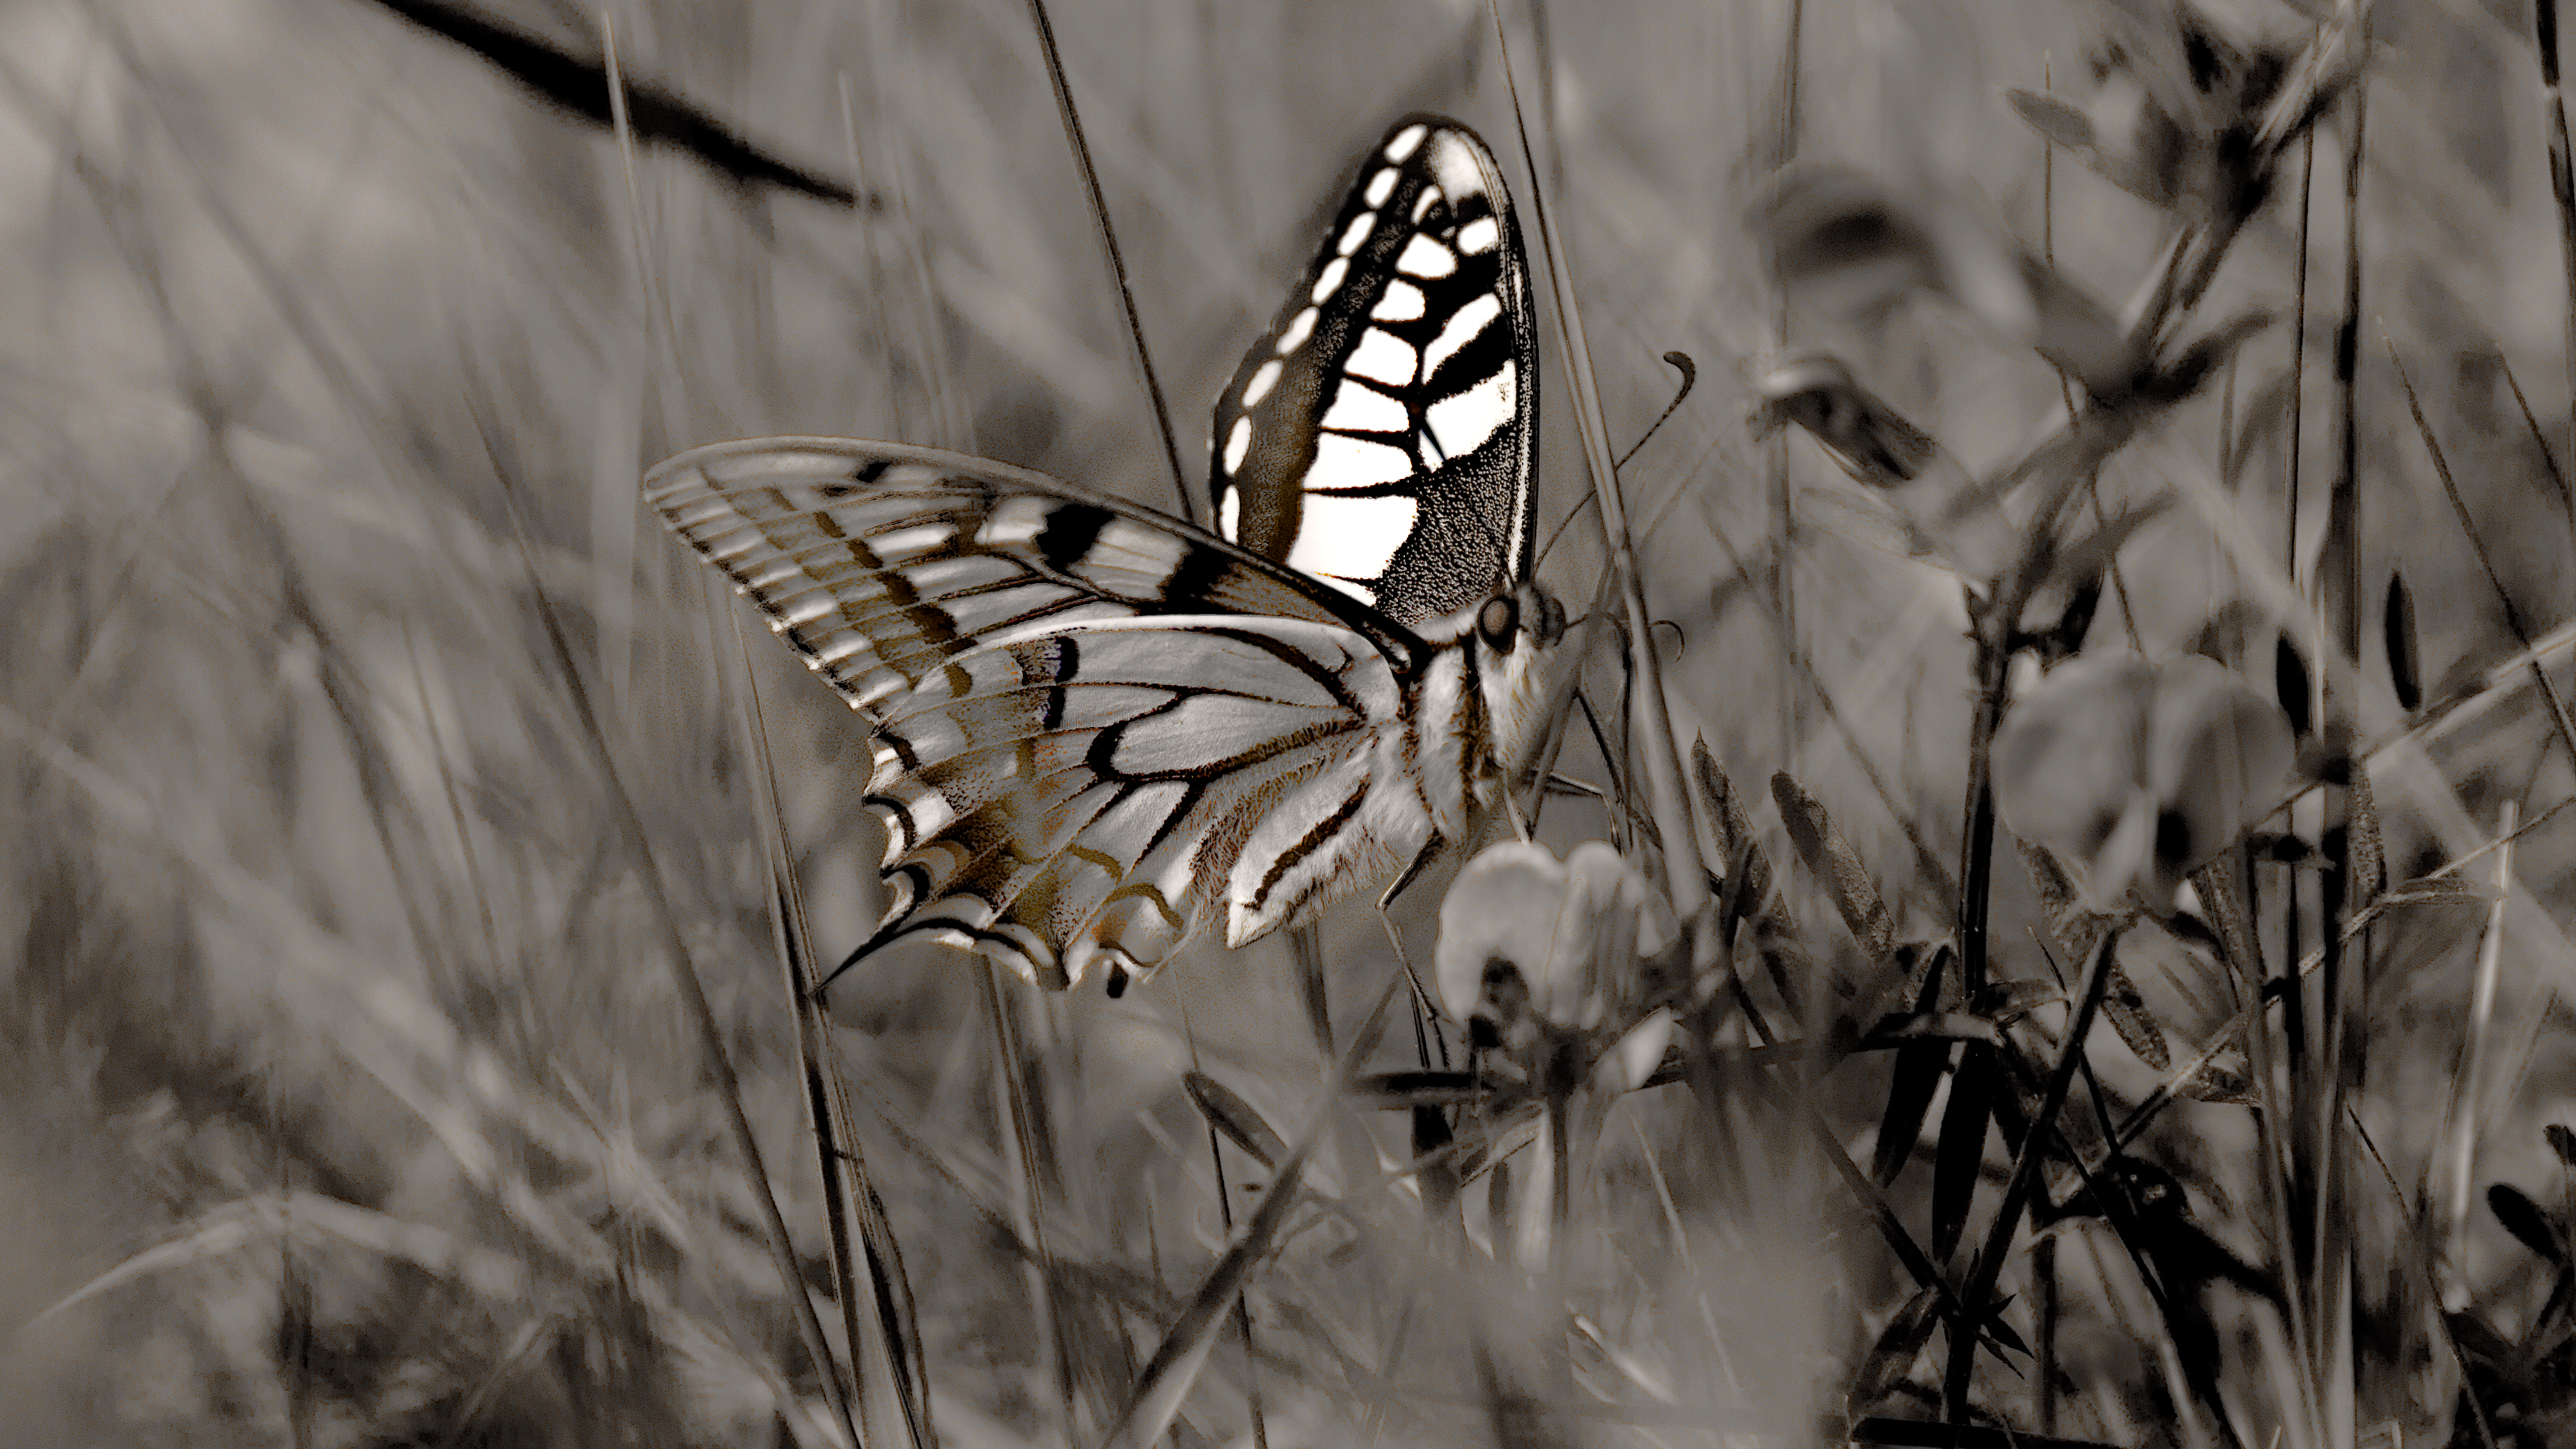
nature, branch, winter, wing, black and white, white, photography, leaf, flower, insect, butterfly, black, monochrome, fauna, invertebrate, close up, papillon, papiliomachaon, legrandportequeue, macro photography, monochrome photography, moths and butterflies